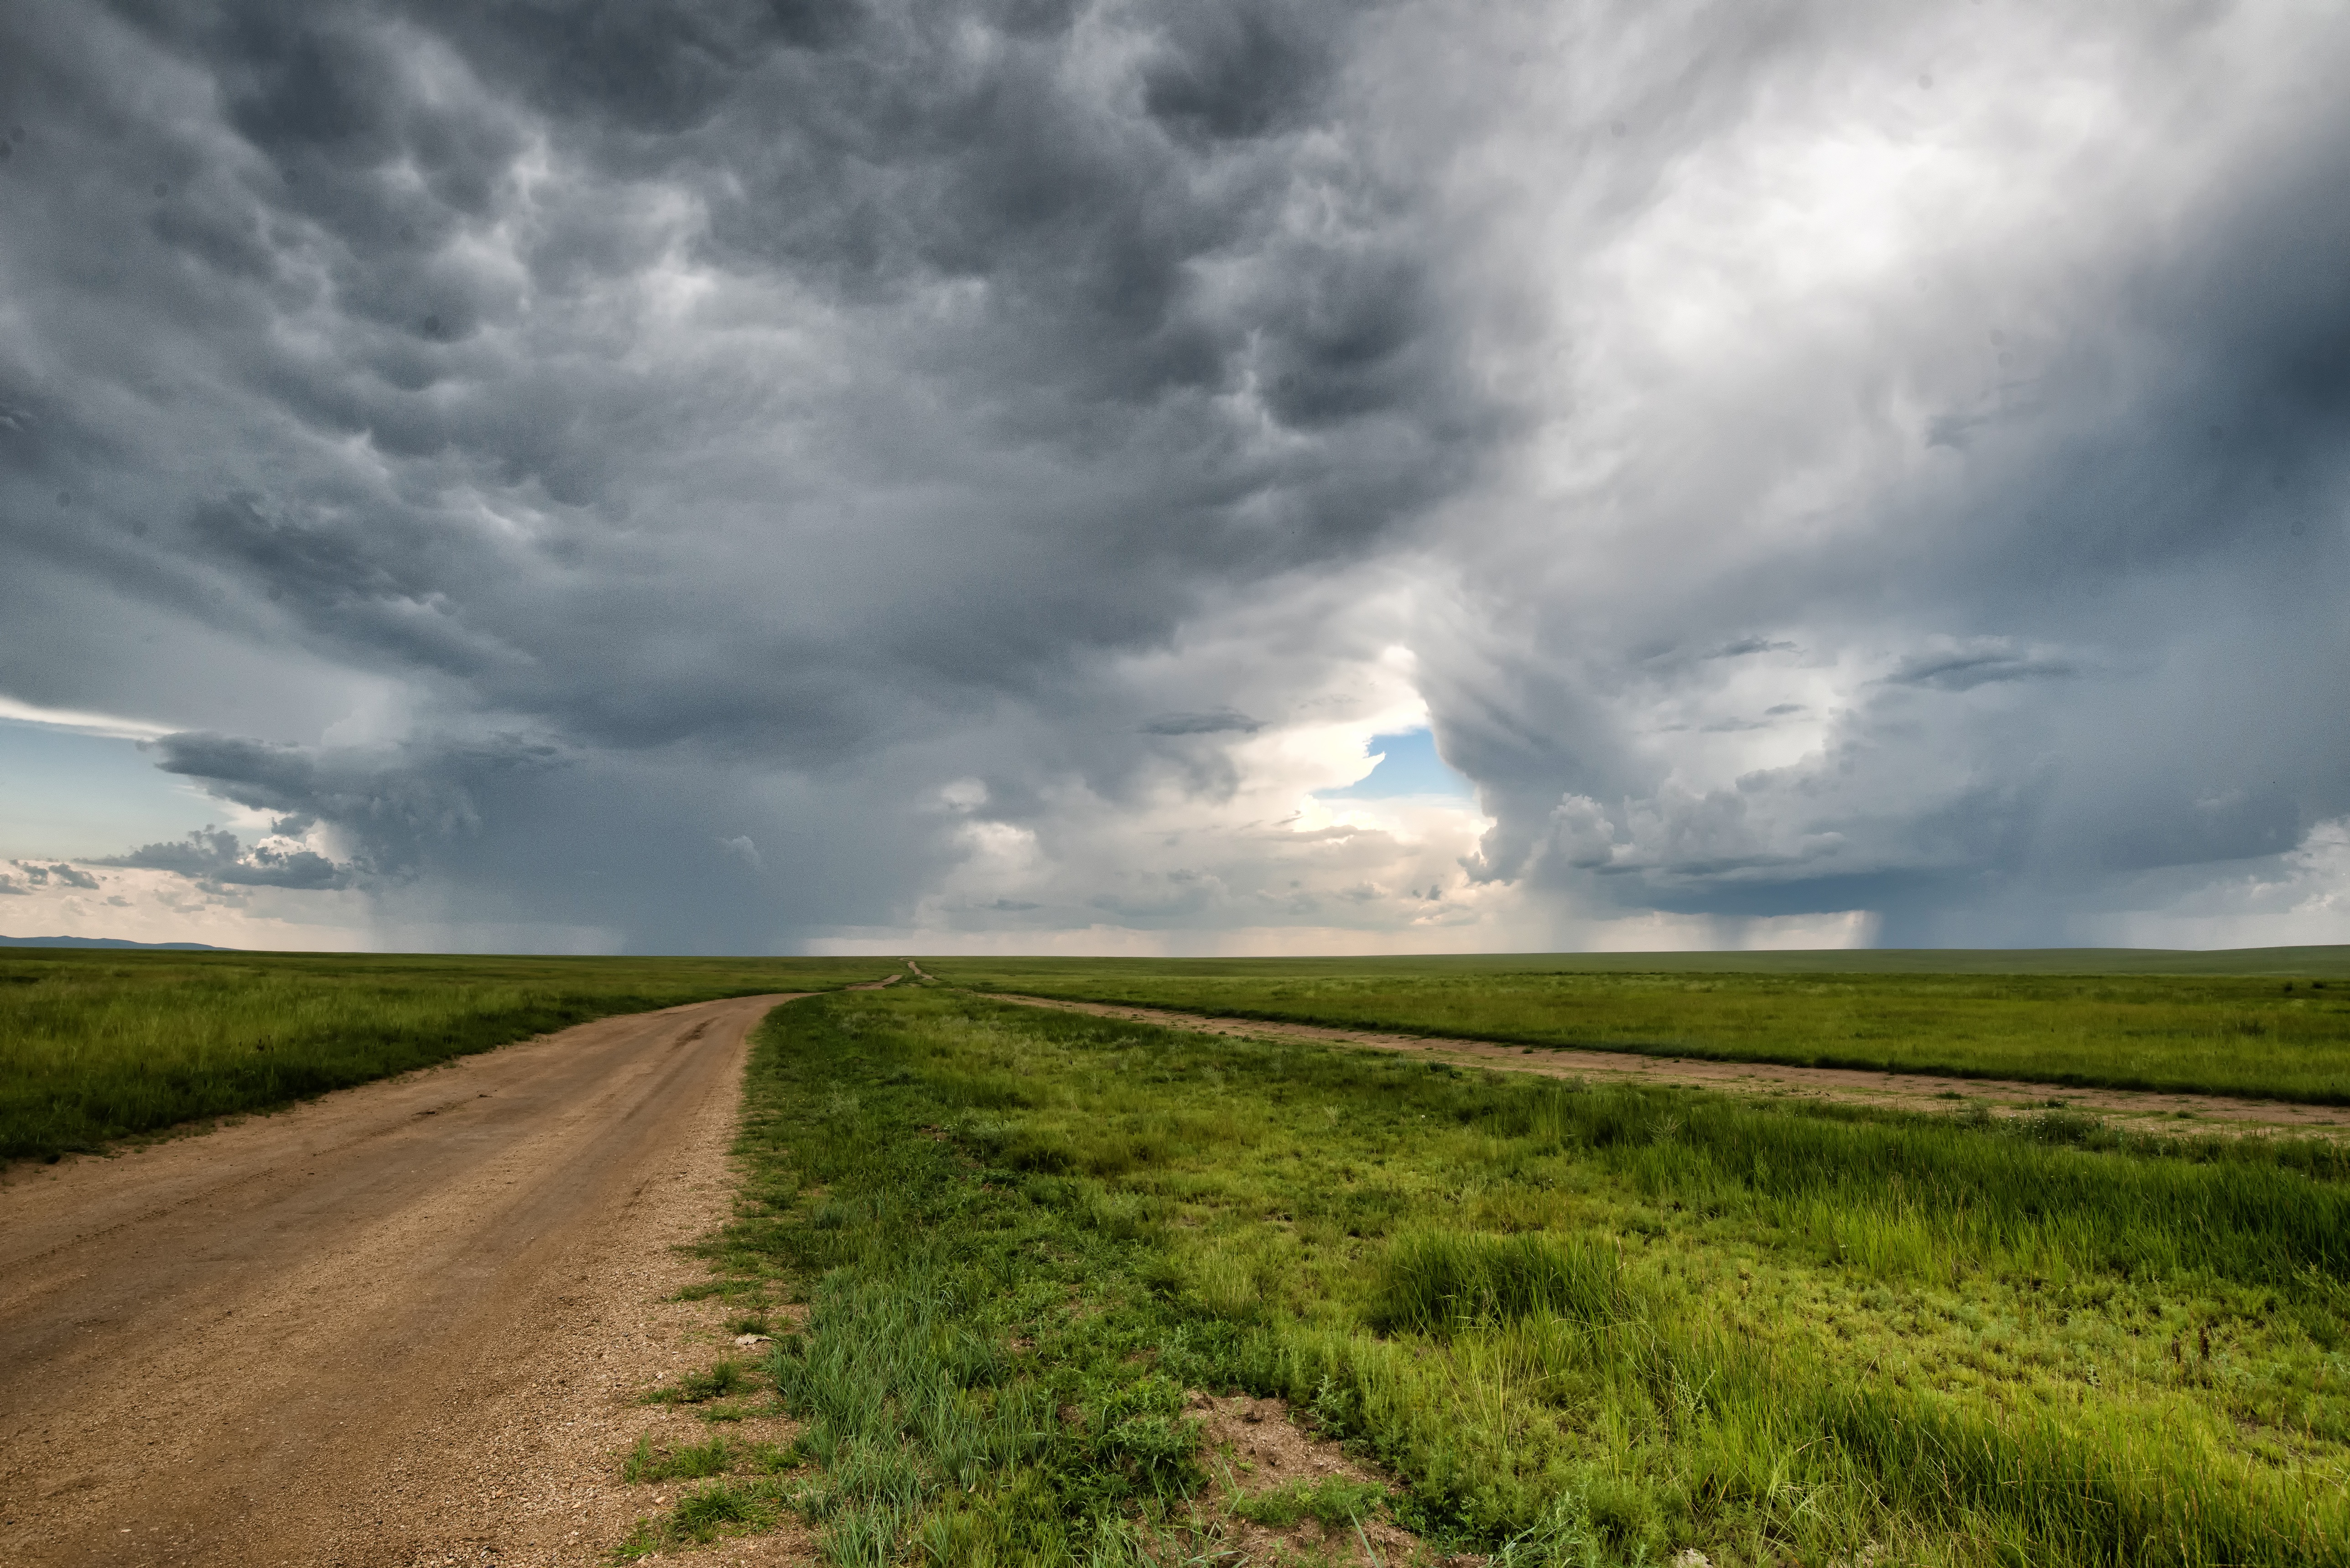
landscape, nature, grass, horizon, cloud, sky, road, field, meadow, prairie, wind, journey, weather, storm, soil, plain, earth, grassland, mongolia, anxiety, rural area, meteorological phenomenon, a step